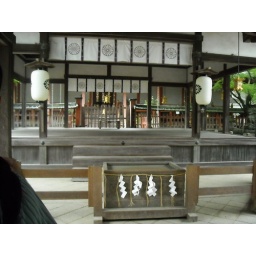
The largest wooden building in the world, housing a massive statue of Buddha.